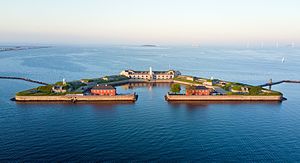
Fort
Trekroner Fort ud for Københavns Havn.
Et fort er et permanent fæstningsværk der kan afgive ild til alle sider og tilsvarende tåler beskydning fra alle sider.